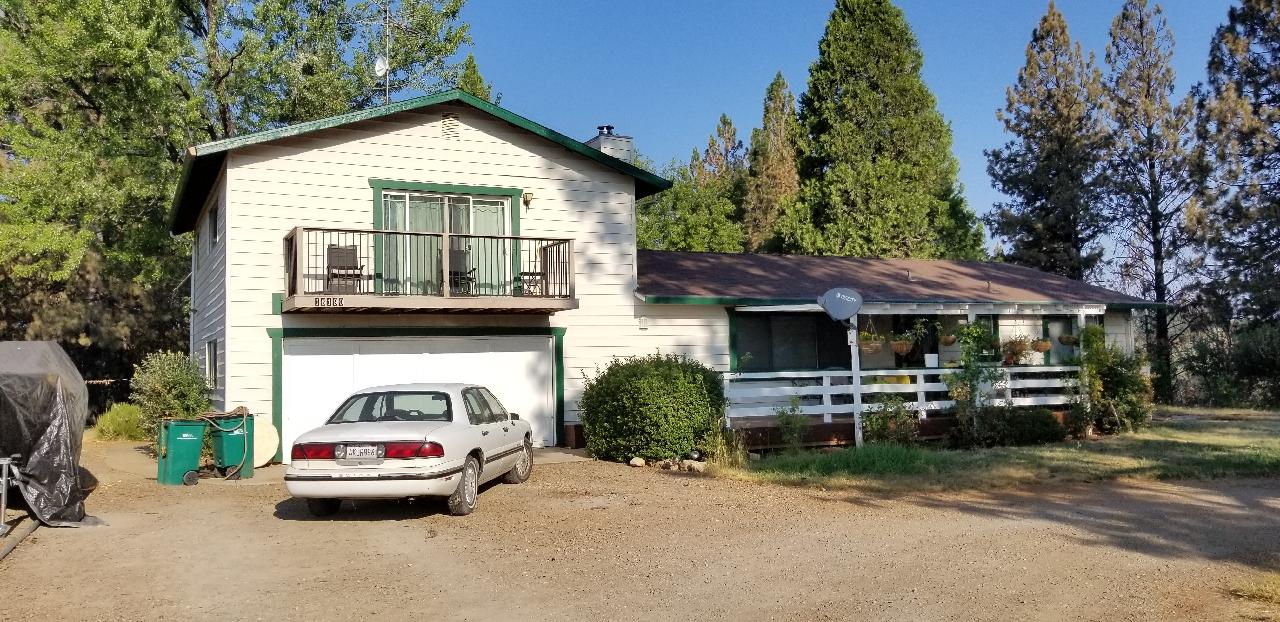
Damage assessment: affected